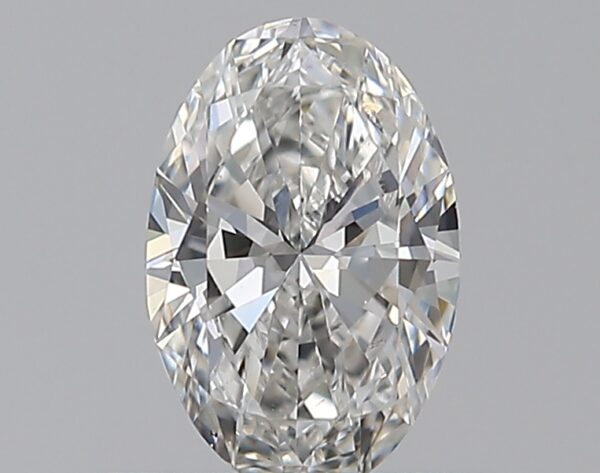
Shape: oval
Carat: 0.5
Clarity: VS2
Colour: F
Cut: EX
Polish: EX
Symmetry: VG
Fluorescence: M
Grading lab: GIA
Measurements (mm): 6.63 x 4.35 x 2.66